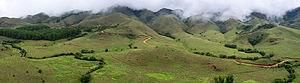
Le parc national de Mukurthi est situé dans l'État du Tamil Nadu en Inde.